John Biggar (Scottish politician)

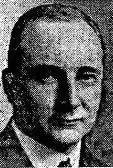
Biggar in 1922

John McLaren Biggar (1874 – 8 August 1943) was a Scottish politician.